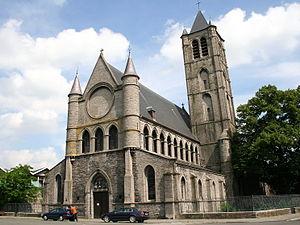
Tournai (Belgique), l’église Saint-Nicolas (XII/XVe siècles).
Cette page regroupe l'ensemble du patrimoine immobilier classé de la ville belge de Tournai.
Le gothique scaldien ou gothique tournaisien est un style architectural gothique primitif ou romano-gothique de transition, de la fin du XIIᵉ et du XIIIᵉ siècles, typique de l'ancien comté de Flandre.
Les premières implantations humaines, sur le territoire de ce qui allait devenir la Flandre, voient se succéder les hommes du Néolithiques, puis les Celtes et les hommes de la Gaule romaine. Ces peuples se sont établis dans les endroits surélevés de la plaine maritime flamande. Depuis ces premières implantations jusqu'à l'avènement de la souveraineté des Ducs de Bourgogne sur la Flandre, en 1384, se déroule une période pendant laquelle on assiste à la naissance des villes flamandes.
Tournai est une ville francophone de Belgique située en Wallonie picarde et en Flandre romane, chef-lieu d’arrondissement de la province de Hainaut et siège de l'évêché de Tournai.